Bridge in Lykens Township No. 1

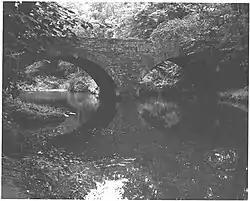
Bridge in Lykens Township No. 1, 1982

Bridge in Lykens Township No. 1 is a historic multi-span stone arch bridge spanning Pine Creek at Lykens Township, Dauphin County, Pennsylvania. It has two large arches and one small arch. The property measures 127 feet long by 25 feet wide. It features a stone parapet with a concrete cap and concrete parapet.